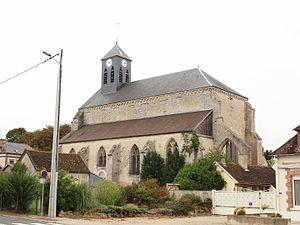
Gaye (Marne, France)
Gaye est une commune française, située dans le département de la Marne en région Grand Est.